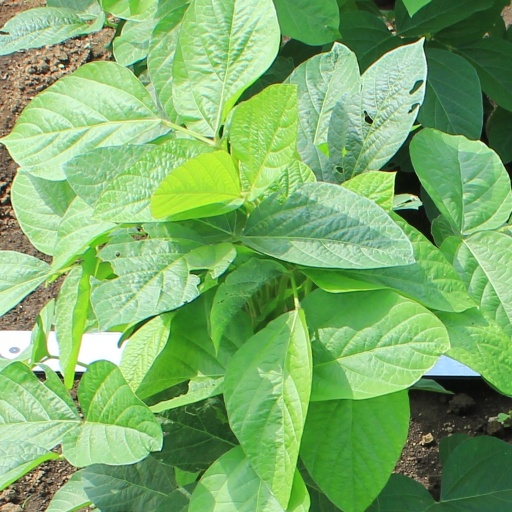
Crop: soybean